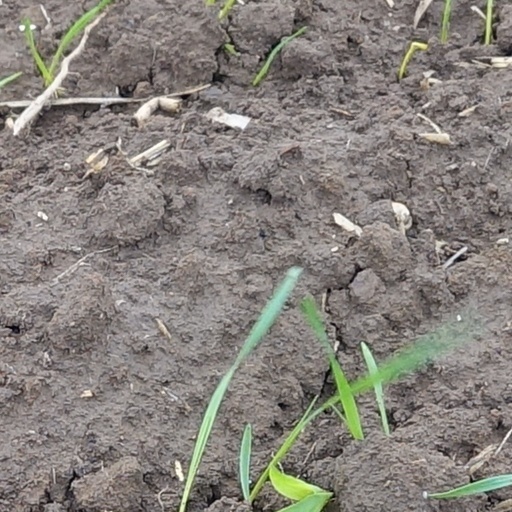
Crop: wheat